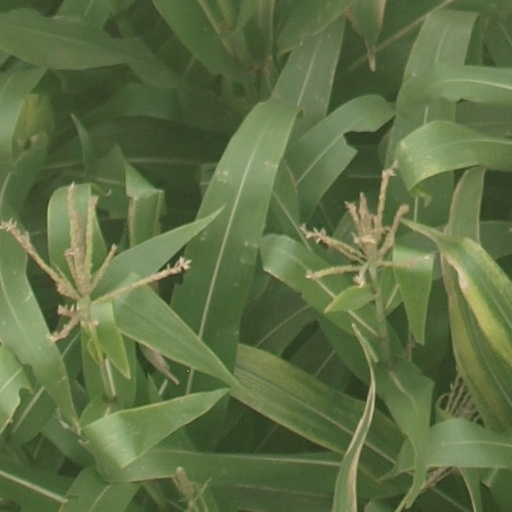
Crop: maize; corn